Butch Cowell

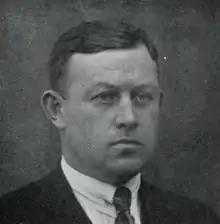
Cowell in "The Granite" yearbook, 1925 edition

William Harold "Butch" Cowell (July 21, 1887 – August 28, 1940) was an American football player and coach of football, basketball, and baseball. He is best known for his tenure as head coach of the New Hampshire Wildcats football team from 1915 to 1936.